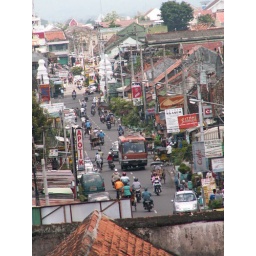
The city road from above the water castle